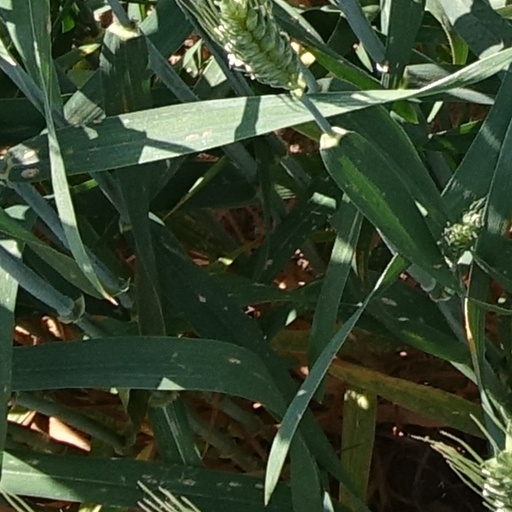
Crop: wheat